Laughing Gas (1914 film)

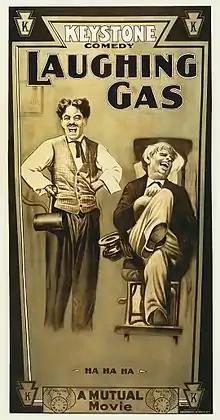

Laughing Gas is a 1914 film starring Charlie Chaplin. The film is also known as "Busy Little Dentist", "Down and Out", "Laffing Gas", "The Dentist", and "Tuning His Ivories". It is inspired by the 1907 film with the same name.